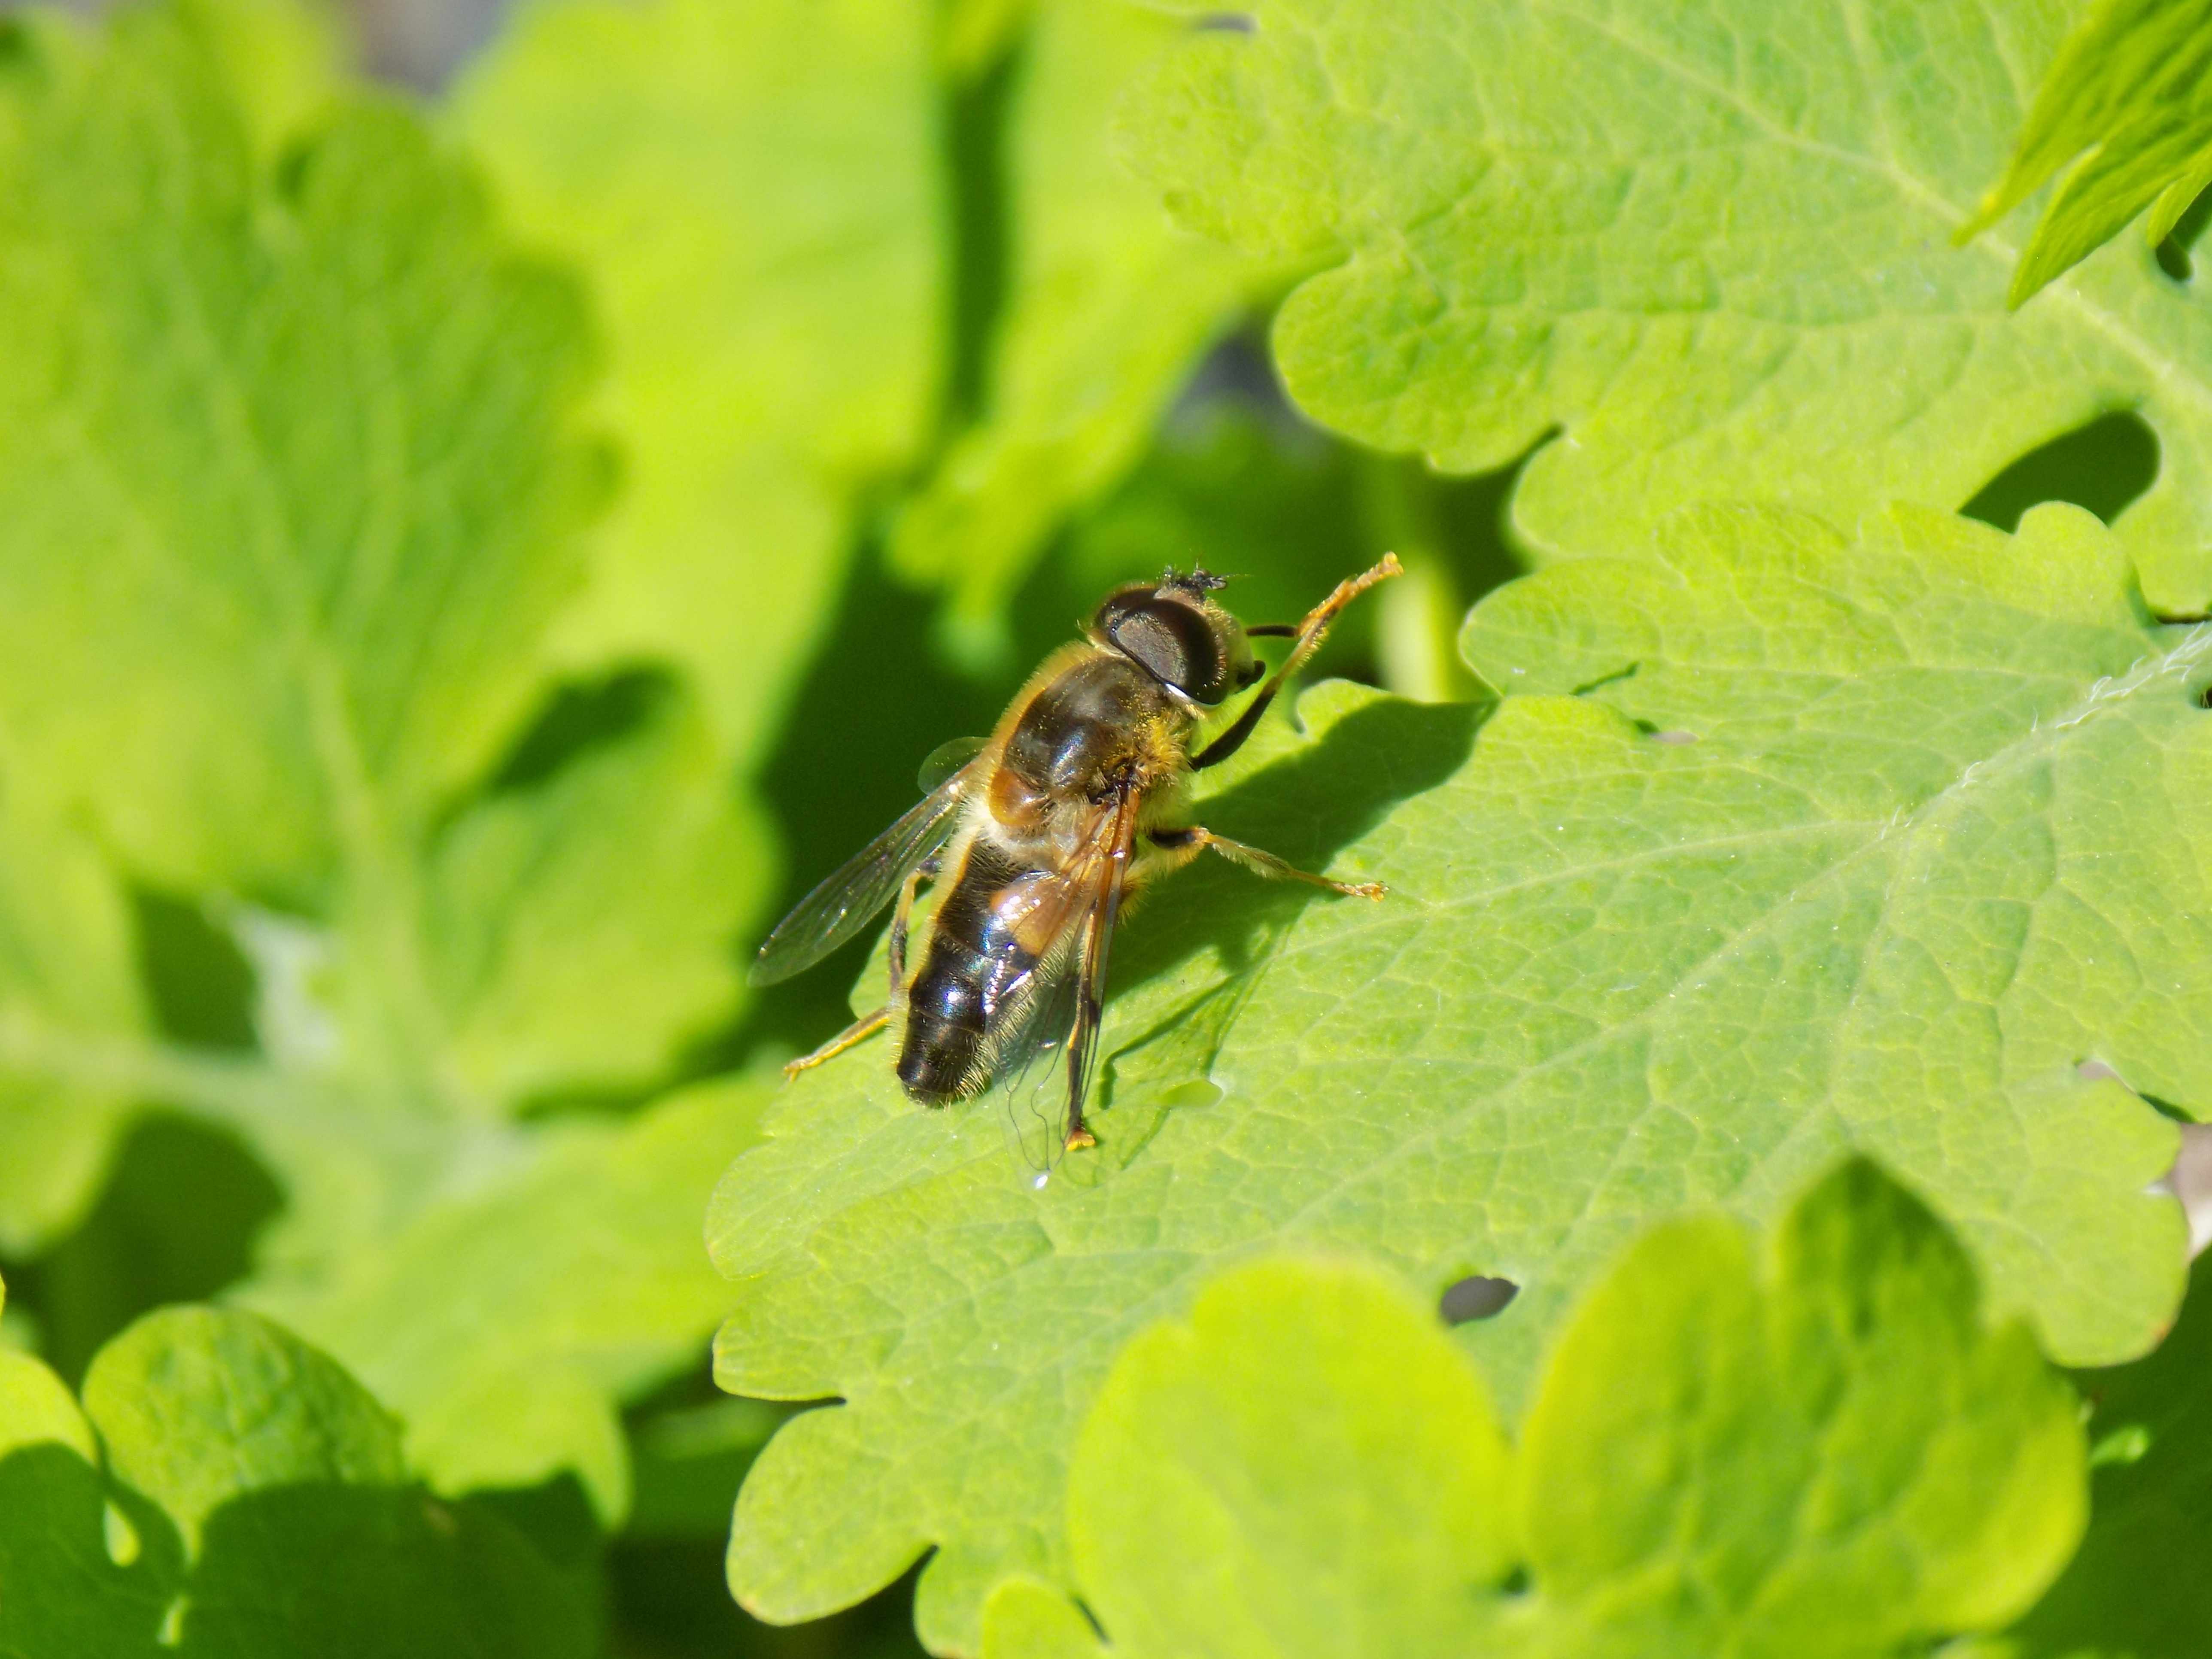
leaf, flower, insect, fauna, invertebrate, bee, nectar, macro photography, honey bee, annual plant, membrane winged insect